Answer in natural language. Considering the relative positions, is black colour leather armchair above or below white minimalist bed? Choose between the following options: above or below
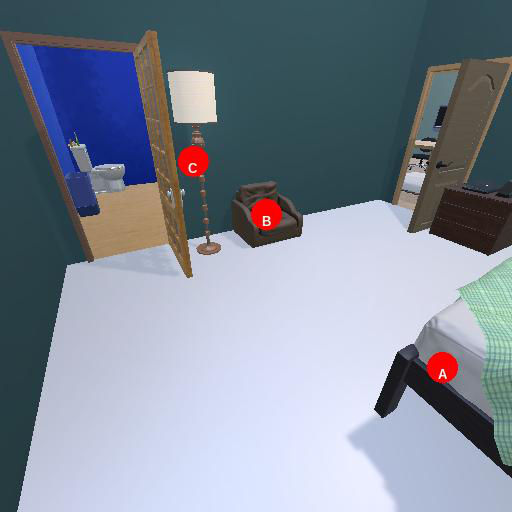
<answer>above</answer>